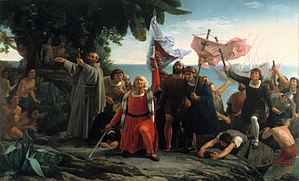
1492 / Begivenheder
Christopher Columbus, går i land på Bahamas-øen San Salvador 12. oktober og genopdager derved Amerika. Malet circa 1892 af Dióscoro Puebla (1831-1901).
Konge i Danmark: Hans 1481-1513